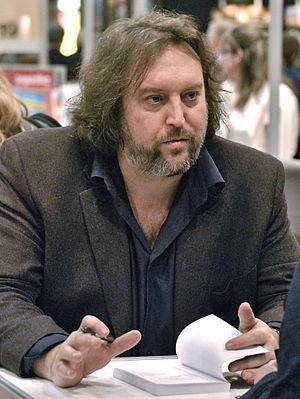
Bryan Perro, lors du Salon international du livre de Québec 2012
Bryan Perro, né Bryan Perreault le 11 juin 1968 à Shawinigan au Québec, est un écrivain, un éditeur et un libraire québécois, spécialisé dans la littérature d'enfance et de jeunesse.